Brajalal College

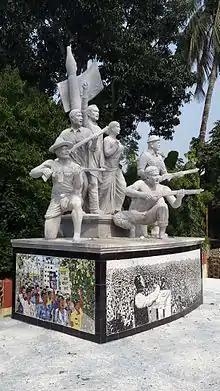
Liberation War Monument inside Govt. Barajalal College, Khulna

A hostel for Muslim students was built in the college campus in 1910–11. At that time, Muslim students had to attend Arabic and the Persian classes in the Muslim Hostel outside the main building of the college. Later, education minister A. K. Fazlul Huq issued an order to appoint a Muslim teacher for the college. The first Muslim teacher appointed on a part-time basis was Mr. Musaddar Ali.